Law of the European Union

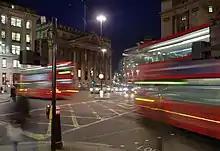
The Court of Justice in "Centros Ltd" held that people can establish a UK company or any other, to do business EU-wide, but must comply with proportionate requirements in the public interest, such as the basic labour right to a voice at work.

Often rules apply to all goods neutrally, but may have a greater practical effect on imports than domestic products. For such "indirect" discriminatory (or "indistinctly applicable") measures the Court of Justice has developed more justifications: either those in article 36, or additional "mandatory" or "overriding" requirements such as consumer protection, improving labour standards, protecting the environment, press diversity, fairness in commerce, and more: the categories are not closed. In the noted case "Rewe-Zentral AG v Bundesmonopol für Branntwein", the Court of Justice found that a German law requiring all spirits and liqueurs (not just imported ones) to have a minimum alcohol content of 25 per cent was contrary to TFEU article 34, because it had a greater negative effect on imports. German liqueurs were over 25 per cent alcohol, but Cassis de Dijon, which Rewe-Zentrale AG wished to import from France, only had 15 to 20 per cent alcohol. The Court of Justice rejected the German government's arguments that the measure proportionately protected public health under TFEU article 36, because stronger beverages were available and adequate labelling would be enough for consumers to understand what they bought. This rule primarily applies to requirements about a product's content or packaging. In "Walter Rau Lebensmittelwerke v De Smedt PVBA" the Court of Justice found that a Belgian law requiring all margarine to be in cube shaped packages infringed article 34, and was not justified by the pursuit of consumer protection. The argument that Belgians would believe it was butter if it was not cube shaped was disproportionate: it would "considerably exceed the requirements of the object in view" and labelling would protect consumers "just as effectively".